Siege of Pensacola (1707)

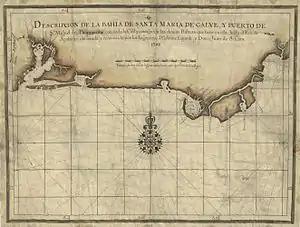
Spanish map of the Florida Gulf coast, 1700

Extant records do not describe the composition of the forces that attacked Pensacola in August beyond "several hundred Tallapoosas and a few South Carolina traders". The siege began on 12 August with the arrival of a band of 20 to 30 Indians, who began terrorizing the Indians living in the town outside the fort. They took prisoners (including some women and children) and began burning houses. Governor Moscoso fired one of the fort's cannons, scattering the attackers; some of their captives managed to escape to the fort in the confusion. Two days later, ten men sent out of the fort to do laundry disappeared. On 14 August an estimated 300 Indians appeared before the fort and engaged it in a battle lasting several hours. The next day the attack resumed, as did the pillaging of the town. Activity quieted down until 18 August, when an English flag was raised over a house near the fort. This prompted Moscoso to open fire from the fort, beginning a battle that raged until dark. That day, the attackers burned down the rest of the town, and Moscoso's men had to work to prevent the fort from burning as well.